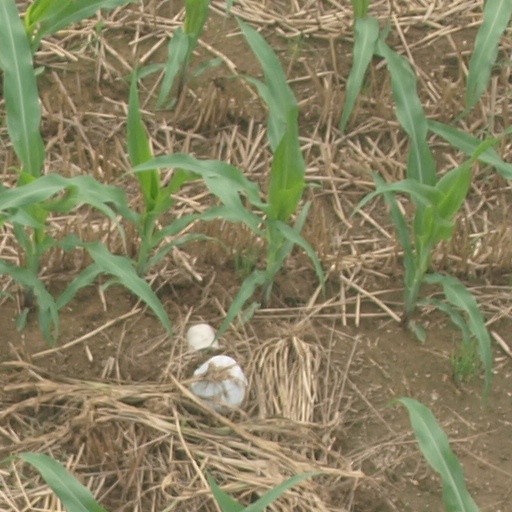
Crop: maize; corn